Pet (film)

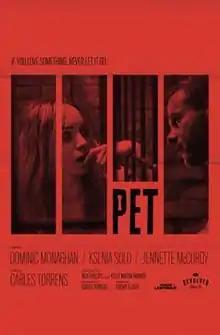
Theatrical release poster

Pet is a 2016 psychological thriller film directed by Carles Torrens and written by Jeremy Slater. The film stars Dominic Monaghan, Ksenia Solo, and Jennette McCurdy.